European perch

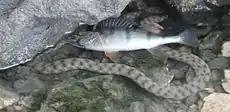
Being eaten by a dice snake.

The European perch is a frequent prey of many fish-eating predators such as the Western osprey ("Pandion haliaetus"), great cormorant ("Phalacrocorax carbo") and common kingfisher ("Alcedo atthis"), and it is an important item in the diet of the globally threatened Dalmatian pelican ("Pelecanus crispus"). Other non-avian predators include the northern pike ("Esox lucius") and the Eurasian otter ("Lutra lutra").